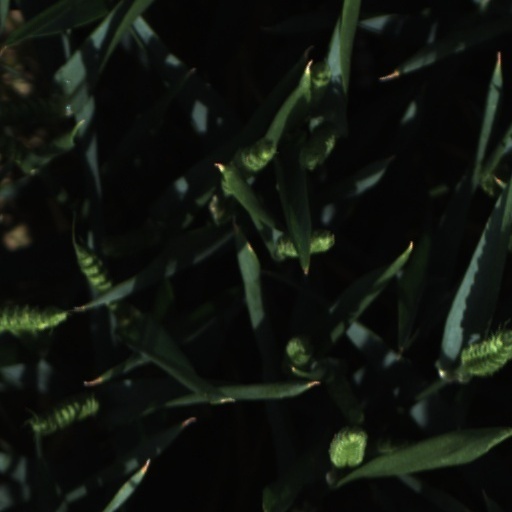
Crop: wheat